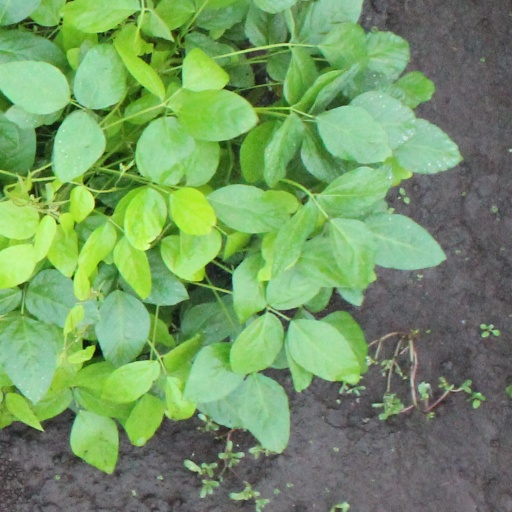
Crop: soybean